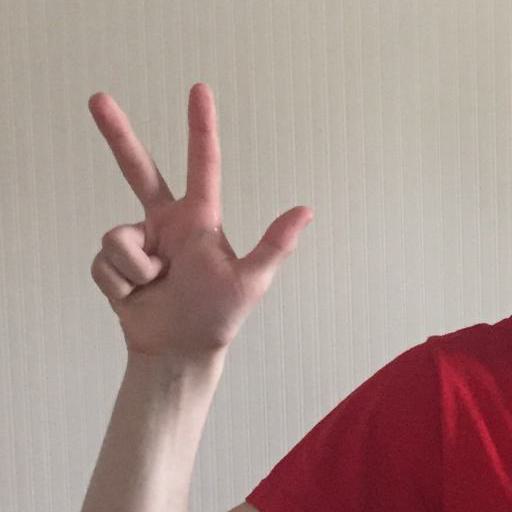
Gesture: three2